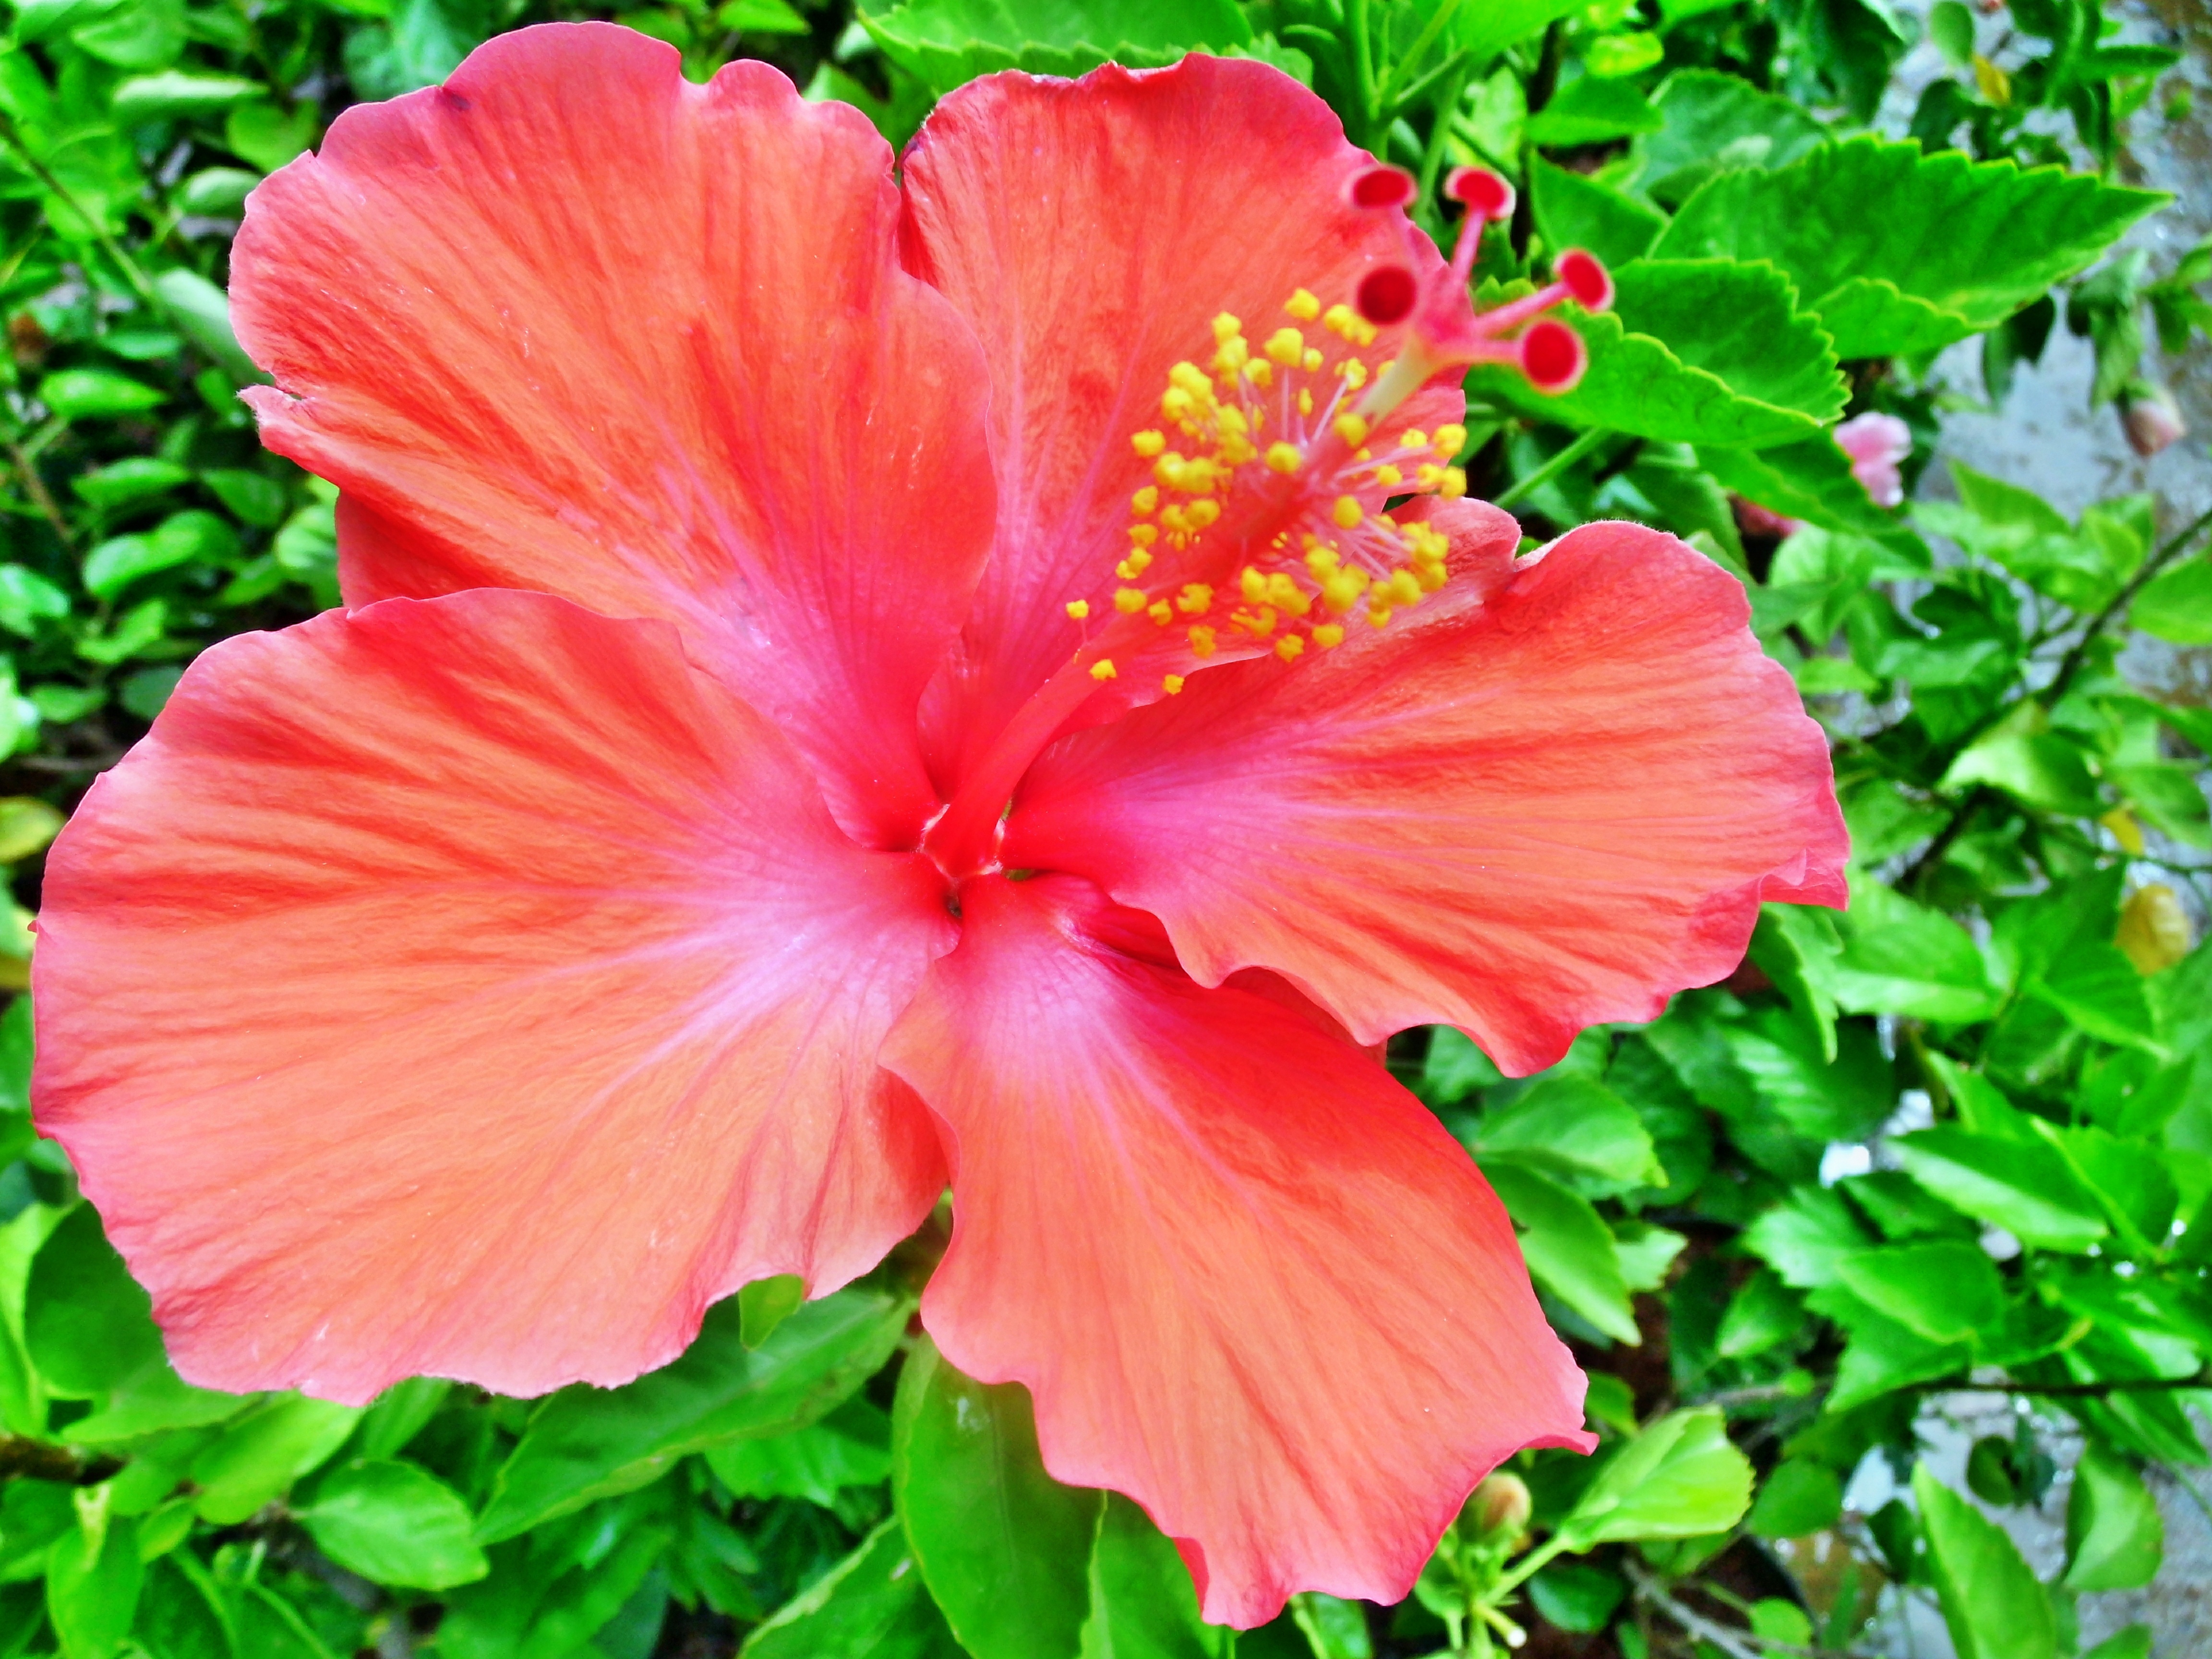
nature, blossom, plant, leaf, flower, petal, bloom, floral, rose, pollen, red, tropical, botany, blooming, garden, pink, flora, shrub, bright, rosa, exotic, hibiscus, malvales, sinensis, flowering plant, china rose, chinese hibiscus, annual plant, land plant, mallow family